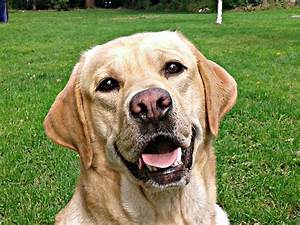
Label: cane